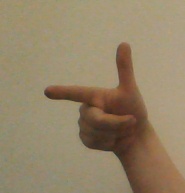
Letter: yaa